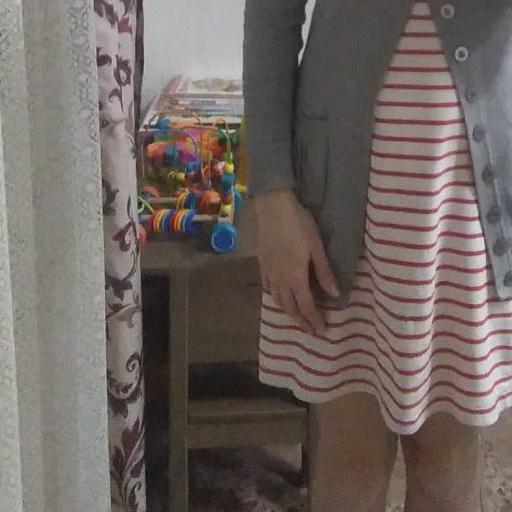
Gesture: no_gesture